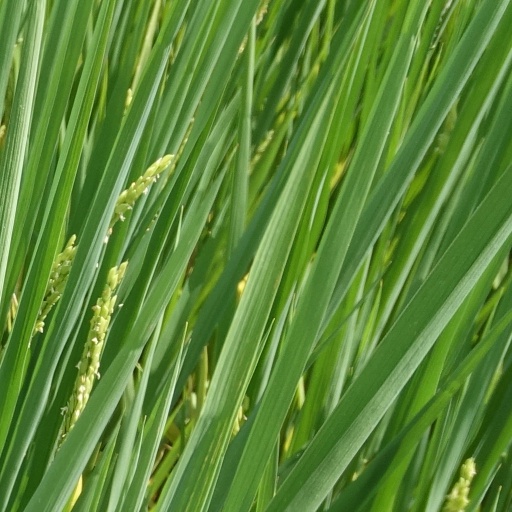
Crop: rice